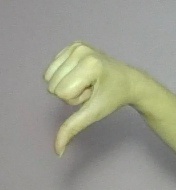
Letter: waw